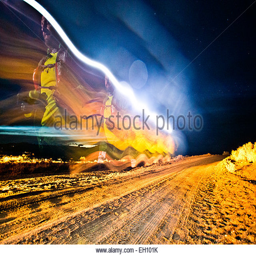
a long exposure night photograph of a competitor